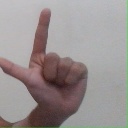
अक्षर: ल